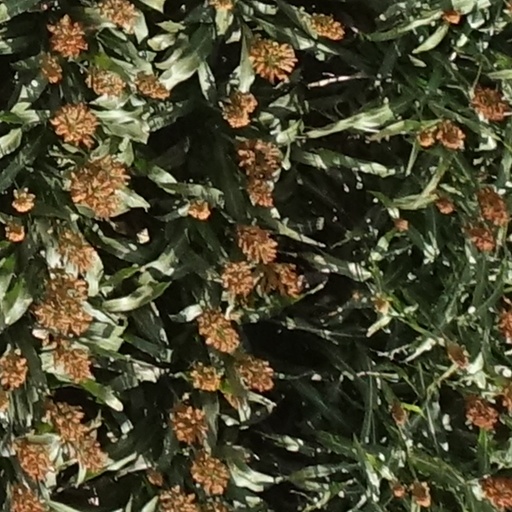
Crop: sorghum